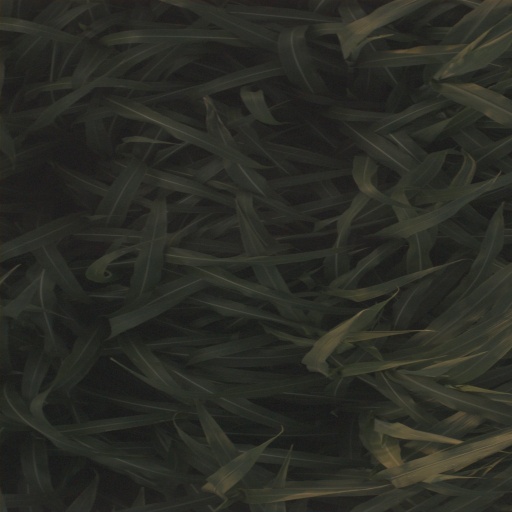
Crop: sorghum